Suit

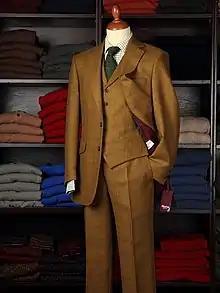

The main four colours for suits worn in business are black, light grey, dark grey, and navy, either with or without patterns. In particular, grey flannel suiting has been worn very widely since the 1930s. In non-business settings or less-formal business contexts, brown is another important colour; olive also occurs. In summer, lighter shades such as tan or cream are popular.